Leiden University Library

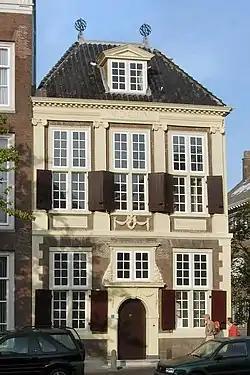
Bibliotheca Thysiana, Rapenburg 25, Leiden, 2006.

Since 1 June 2009, the Leiden libraries form one organization: "Leiden University Libraries (UBL)". Leiden University Libraries has a number of locations: the University Library, the libraries of Social and Behavioral Sciences, Law, Mathematics and Natural Sciences and the East Asian Library. The collections of the former Archeology, Art History and Kern libraries are available at the University Library. On 3 September 2012, a Library Learning Centre was opened on the university's The Hague campus.